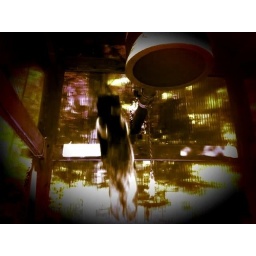
nature animals birds - Taken at 3:55 PM on January 27, 2010 - uploaded by ShoZu